2003 Northwest Territories general election

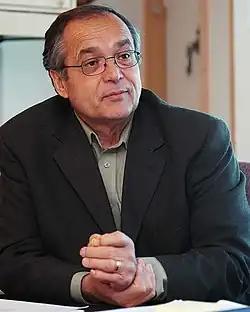
Joe Handley, in 2006.

The 2003 Northwest Territories general election was held on November 24, 2003, to elect the 19 members of the Legislative Assembly.